Canton of Bern

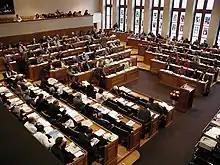
The Grand Council, the cantonal parliament

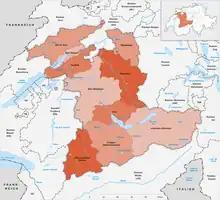
Districts of the canton of Bern

The Grand Council of Bern (/) is the parliament of the canton of Bern. It consists of 160 representatives elected by proportional representation for four-year terms of office. The French-speaking part of the canton, the Bernese Jura, has 12 seats guaranteed and 3 seats are guaranteed for the French-speaking minority of the bilingual district of Biel/Bienne.